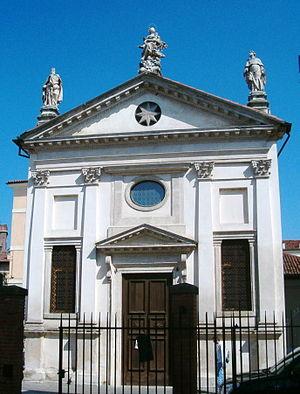
L'Oratoire de San Nicola da Tolentino est une petite chapelle de style classique située à Vicence. Son intérieur de style baroque se distingue par sa collection de peintures des XVIᵉ et XVIIᵉ siècles d'artistes de l'école vénitienne.